Vasilsursk

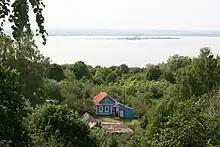
Vasilsursk in July 2010

A Kuruk Mari (a tribe of Mari people) wooden fortress named Tsepel used to stand where Vasilsursk is now located. Russians captured it after bloody fight in 1523 from Kuruk Maris and established on its site a small settlement. The fort here was used as an advanced base during the Russo-Kazan Wars.